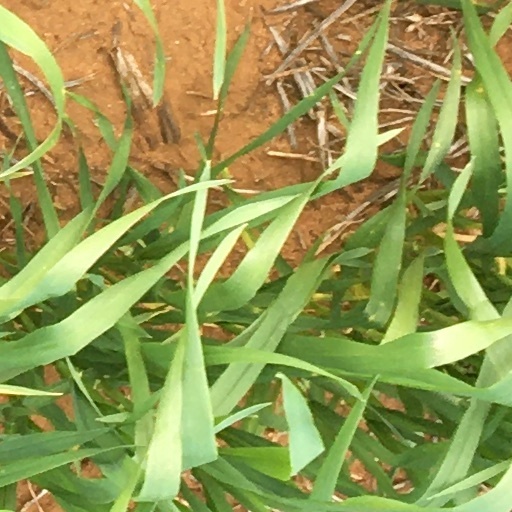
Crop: wheat